Pennsylvania Route 54

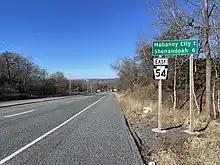
PA 54 westbound past I-81 in Mahanoy Township

Upon crossing the Susquehanna River, PA 54 enters the borough of Riverside in Northumberland County and becomes Mill Street, crossing Norfolk Southern's Sunbury Line. Immediately after the railroad crossing, the route turns southeast onto Elysburg Road and runs between residential areas to the southwest and the Sunbury Line and the Susquehanna River to the northeast. The road leaves Riverside for Rush Township and heads through wooded areas alongside the railroad tracks and the river.